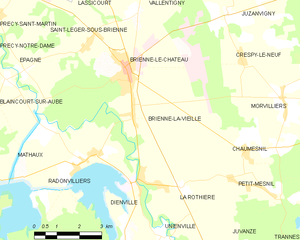
Carte des communes françaises: Brienne-la-Vieille